Édouard Roger-Vasselin

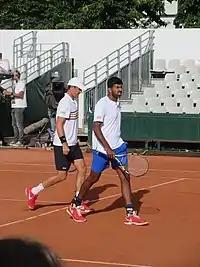
With Rohan Bopanna during the 2018 French Open

Unseeded he reached his sixth Masters final at the 2023 Miami Open with Santiago González (tennis) after defeating Americans Jackson Withrow and Nathaniel Lammons. He won his second Masters title defeating Nicolas Mahut and Austin Krajicek. In August, he won the 2023 Los Cabos Open, his twenty-sixth title also with S. González.